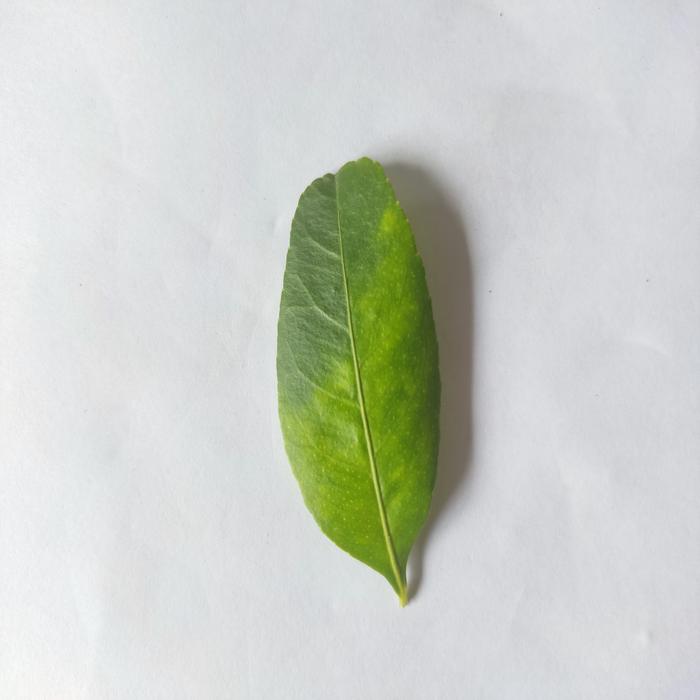
Crop: Lemon
Leaf condition: Citrus